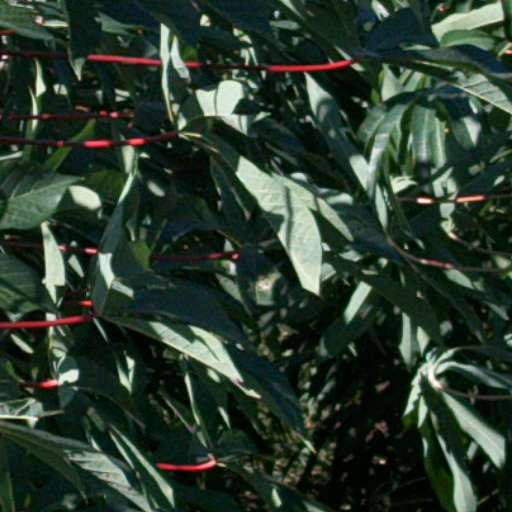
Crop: cassava